Thomas Seymour, 1st Baron Seymour of Sudeley

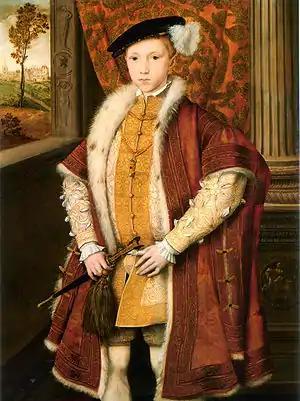
The 9-year-old King Edward VI

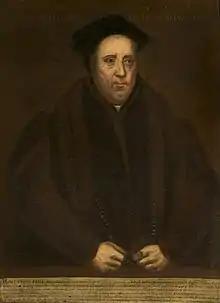
Sir Rowland Hill attended closely on Seymour

In June 1548, Catherine and Thomas Seymour moved their household from London to Sudeley Castle in Gloucestershire, the property granted to Seymour when he became Baron Seymour of Sudeley. In September 1548, Catherine gave birth to a daughter, Mary Seymour. In the following days, she became uncharacteristically hostile and delusional. Thomas lay in bed with her to quiet her, but she did not get better, and died of childbirth complications, just before Elizabeth's 15th birthday. Upon her death, Catherine bequeathed all of her possessions to Thomas, making him one of the wealthiest men in England. He said he was "amazed" at her death; yet it opened up new opportunities for him, as his eye returned to Elizabeth. She avoided him, returning with her governess to her childhood home, Hatfield House in Hertfordshire.